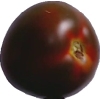
Label: tomato_maroon